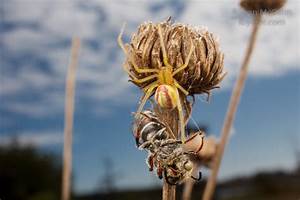
Label: spider